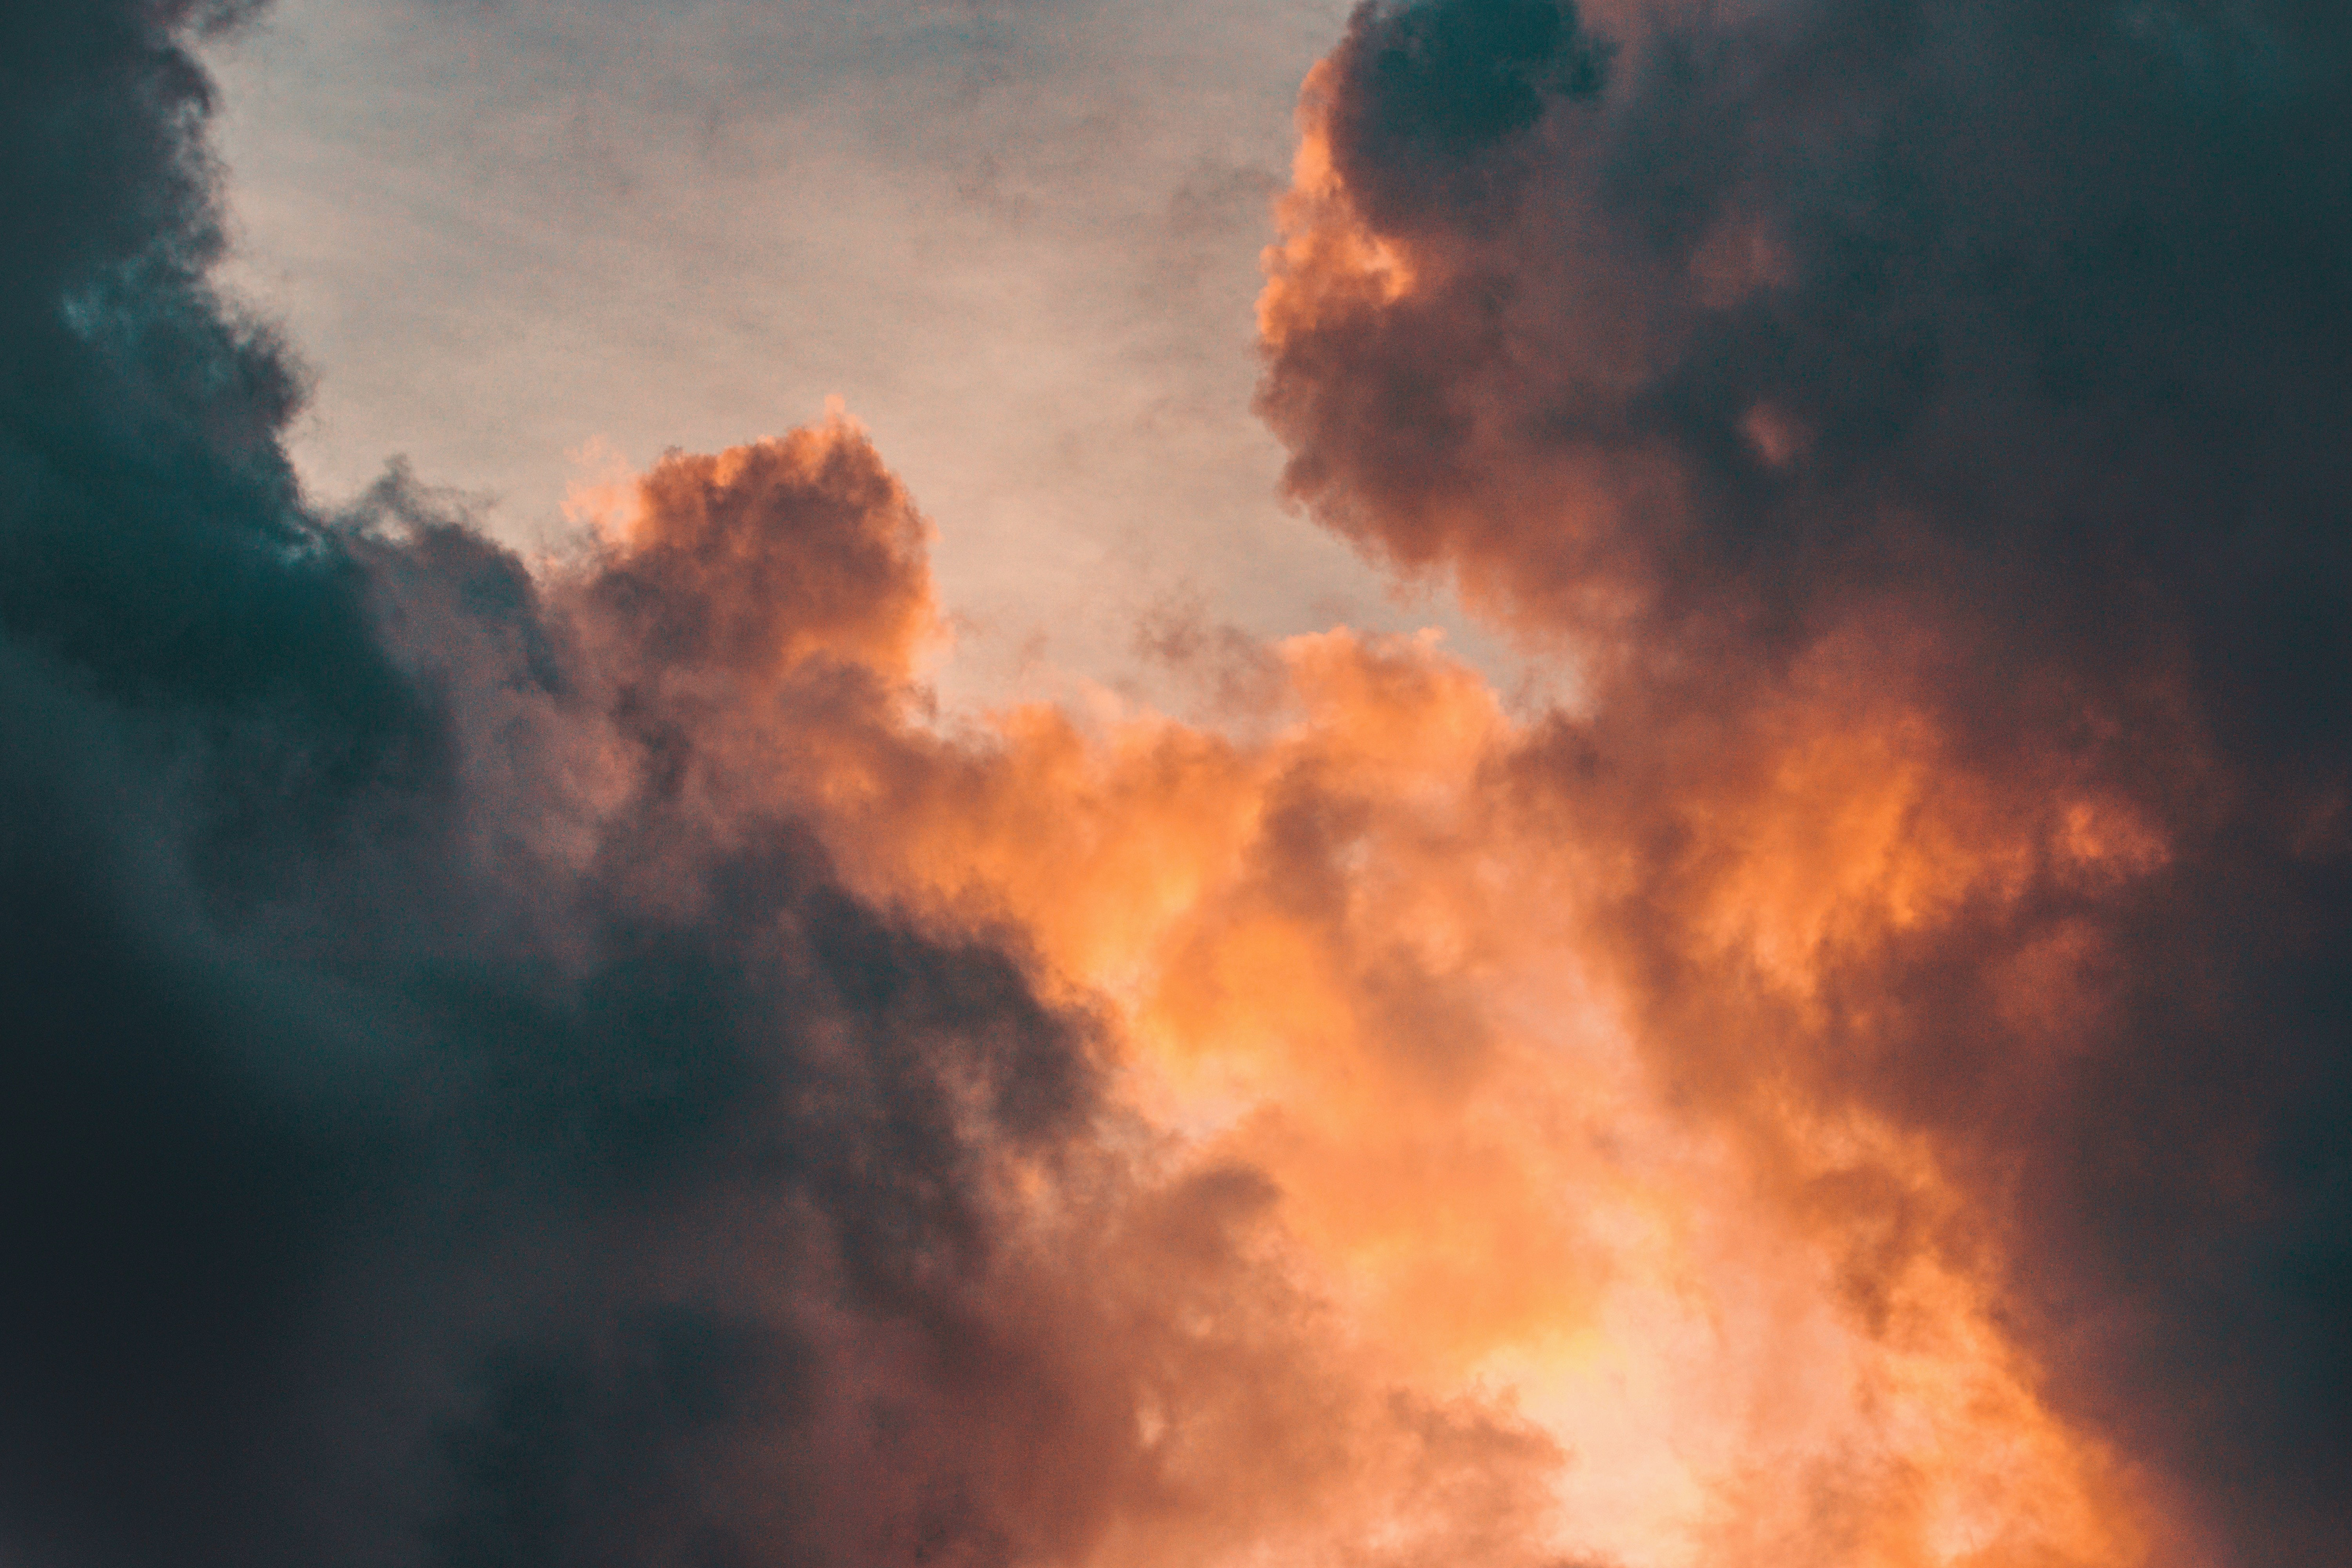
sky, cloud, daytime, atmosphere, cumulus, atmospheric phenomenon, geological phenomenon, evening, orange, meteorological phenomenon, heat, dusk, sunlight, afterglow, smoke, dawn, space, explosion